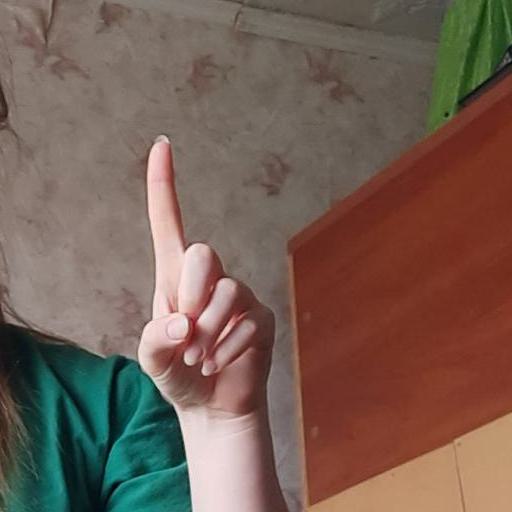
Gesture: one